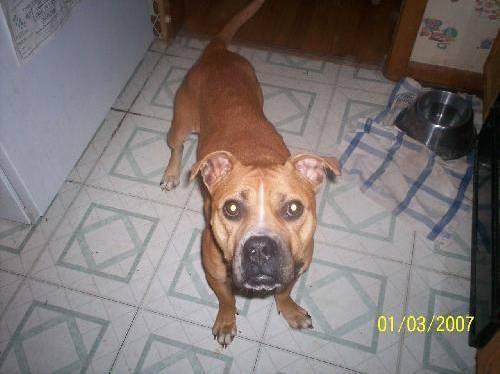
dog